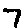
Label: 7